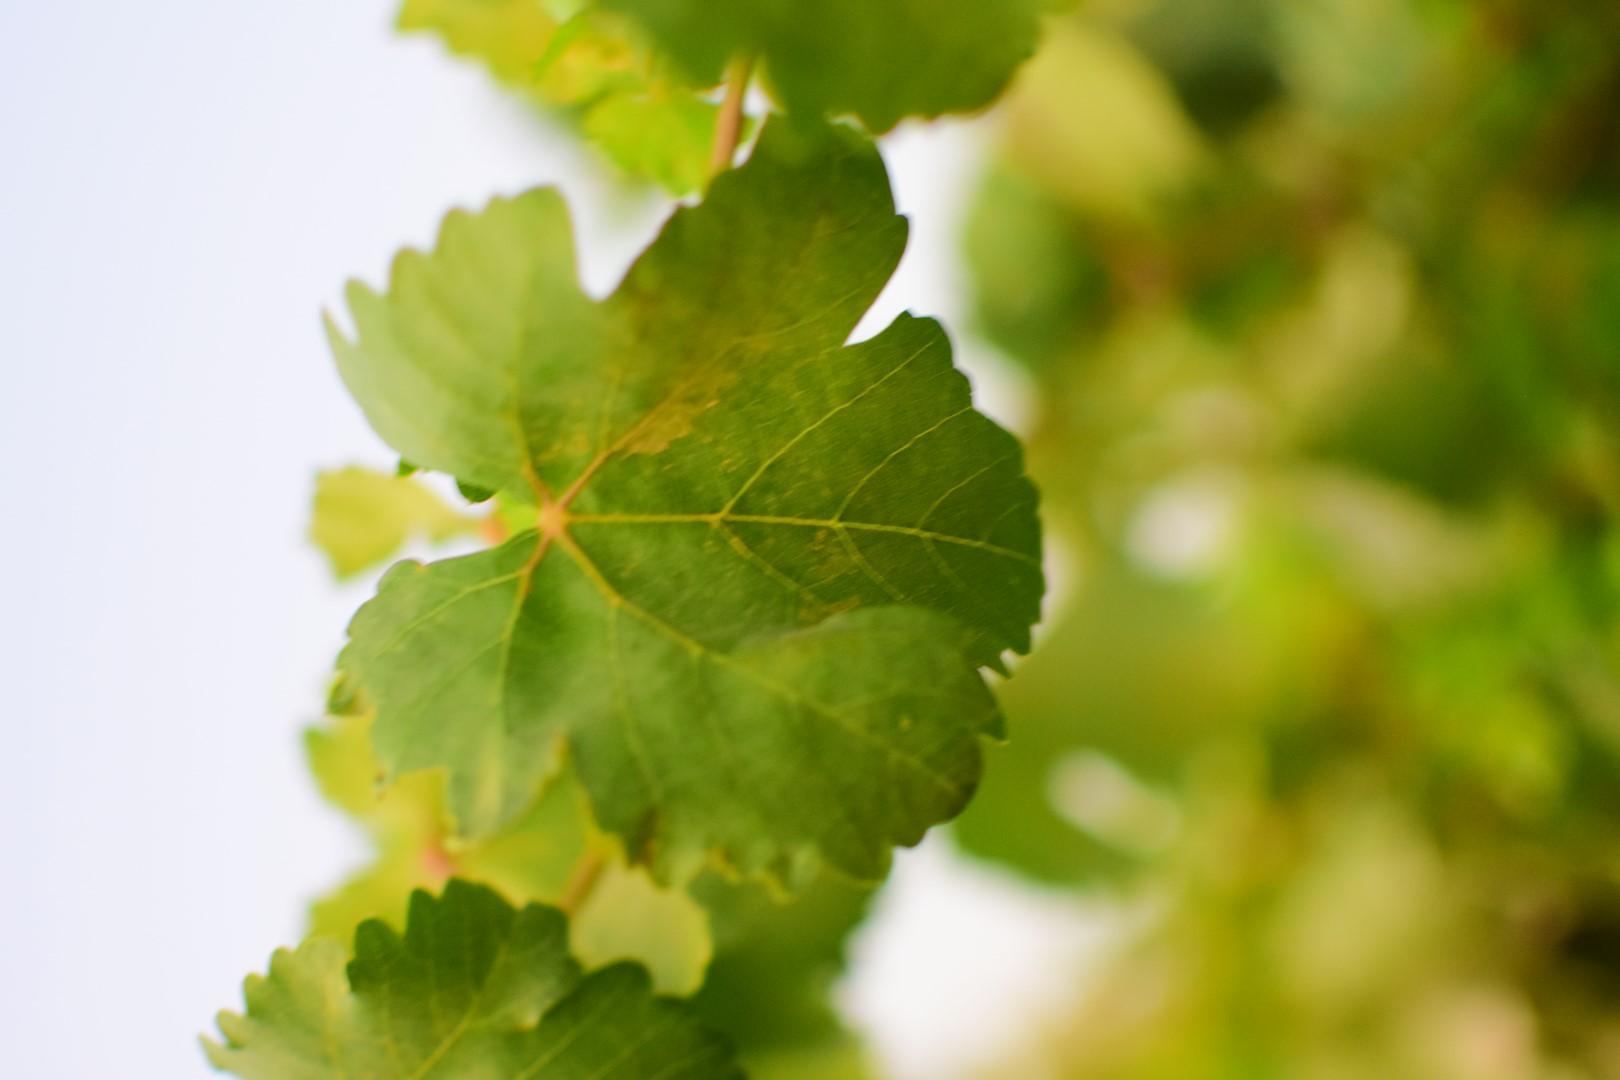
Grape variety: Shdah